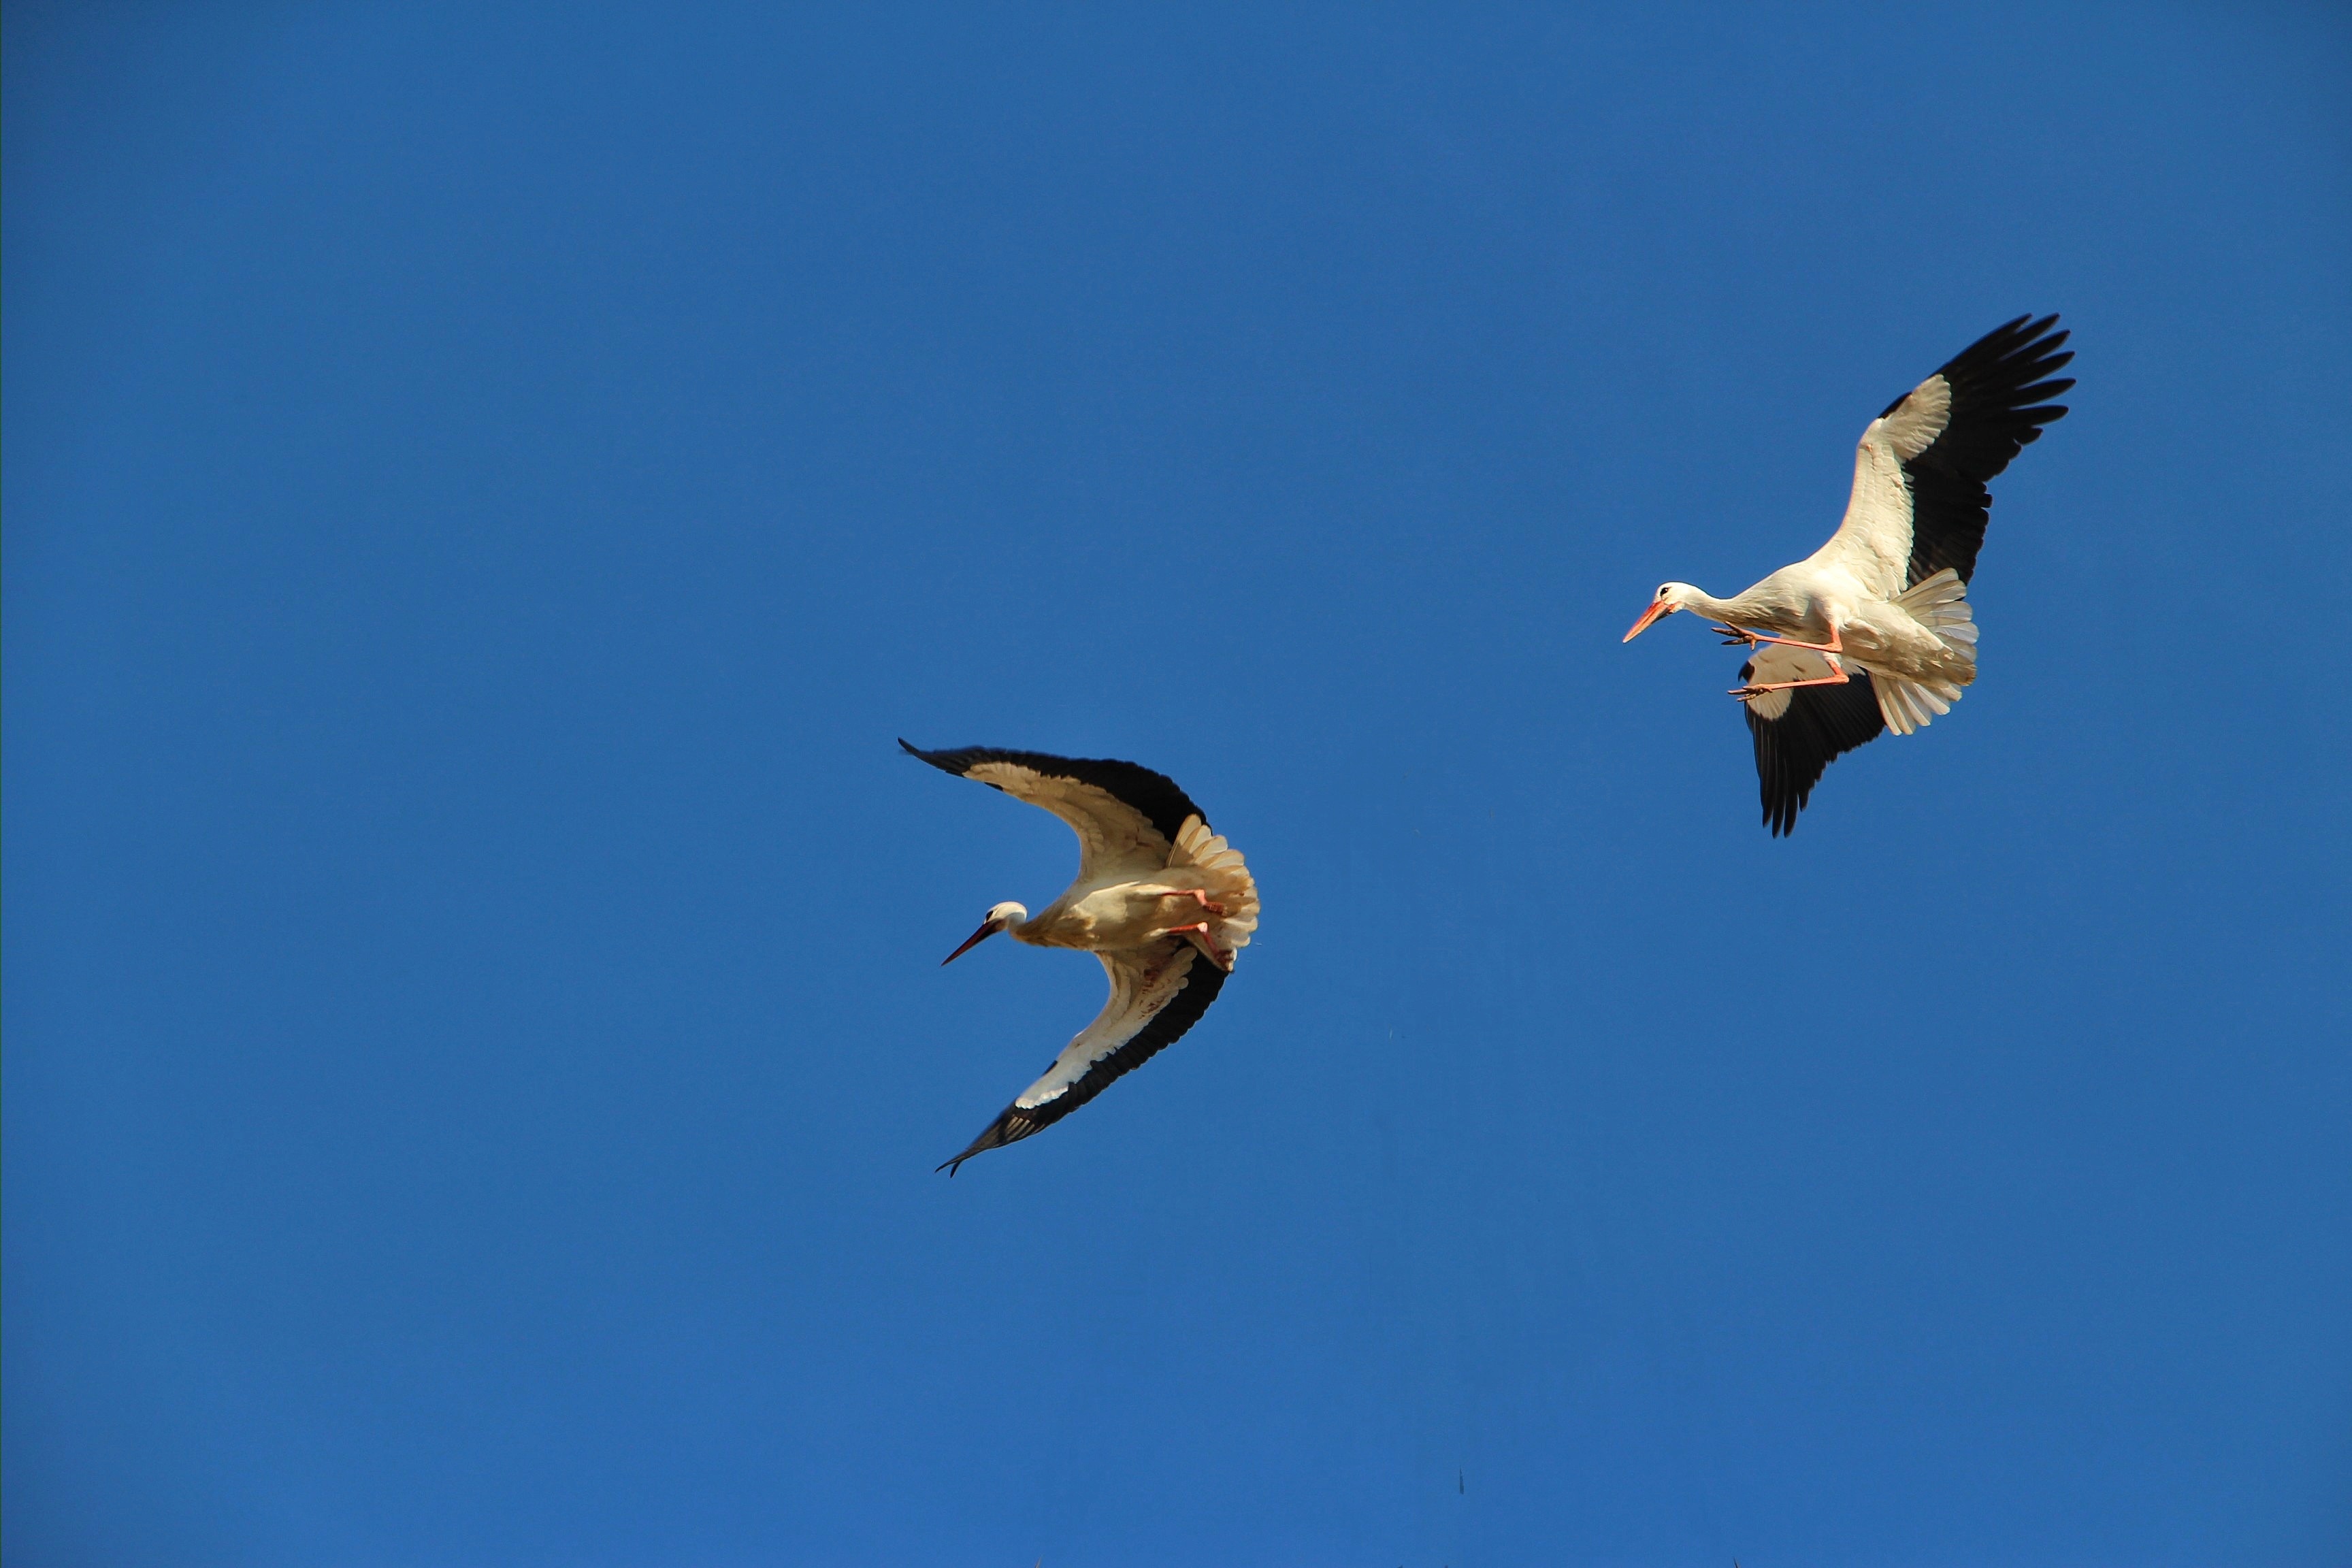
nature, bird, wing, seabird, flying, beak, flight, freedom, fauna, blue sky, vertebrate, water bird, white storks, african birds, lively, snap shot, birdies